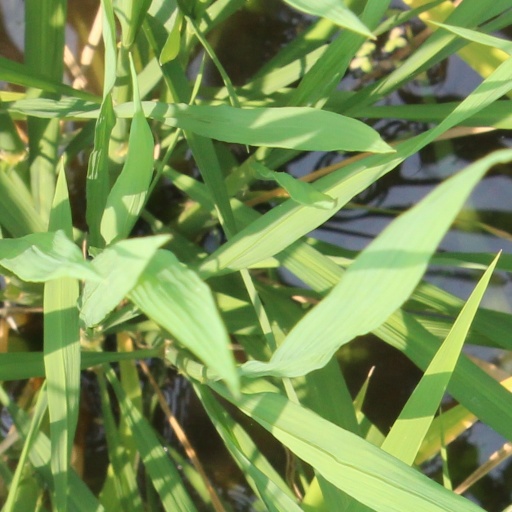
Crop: rice